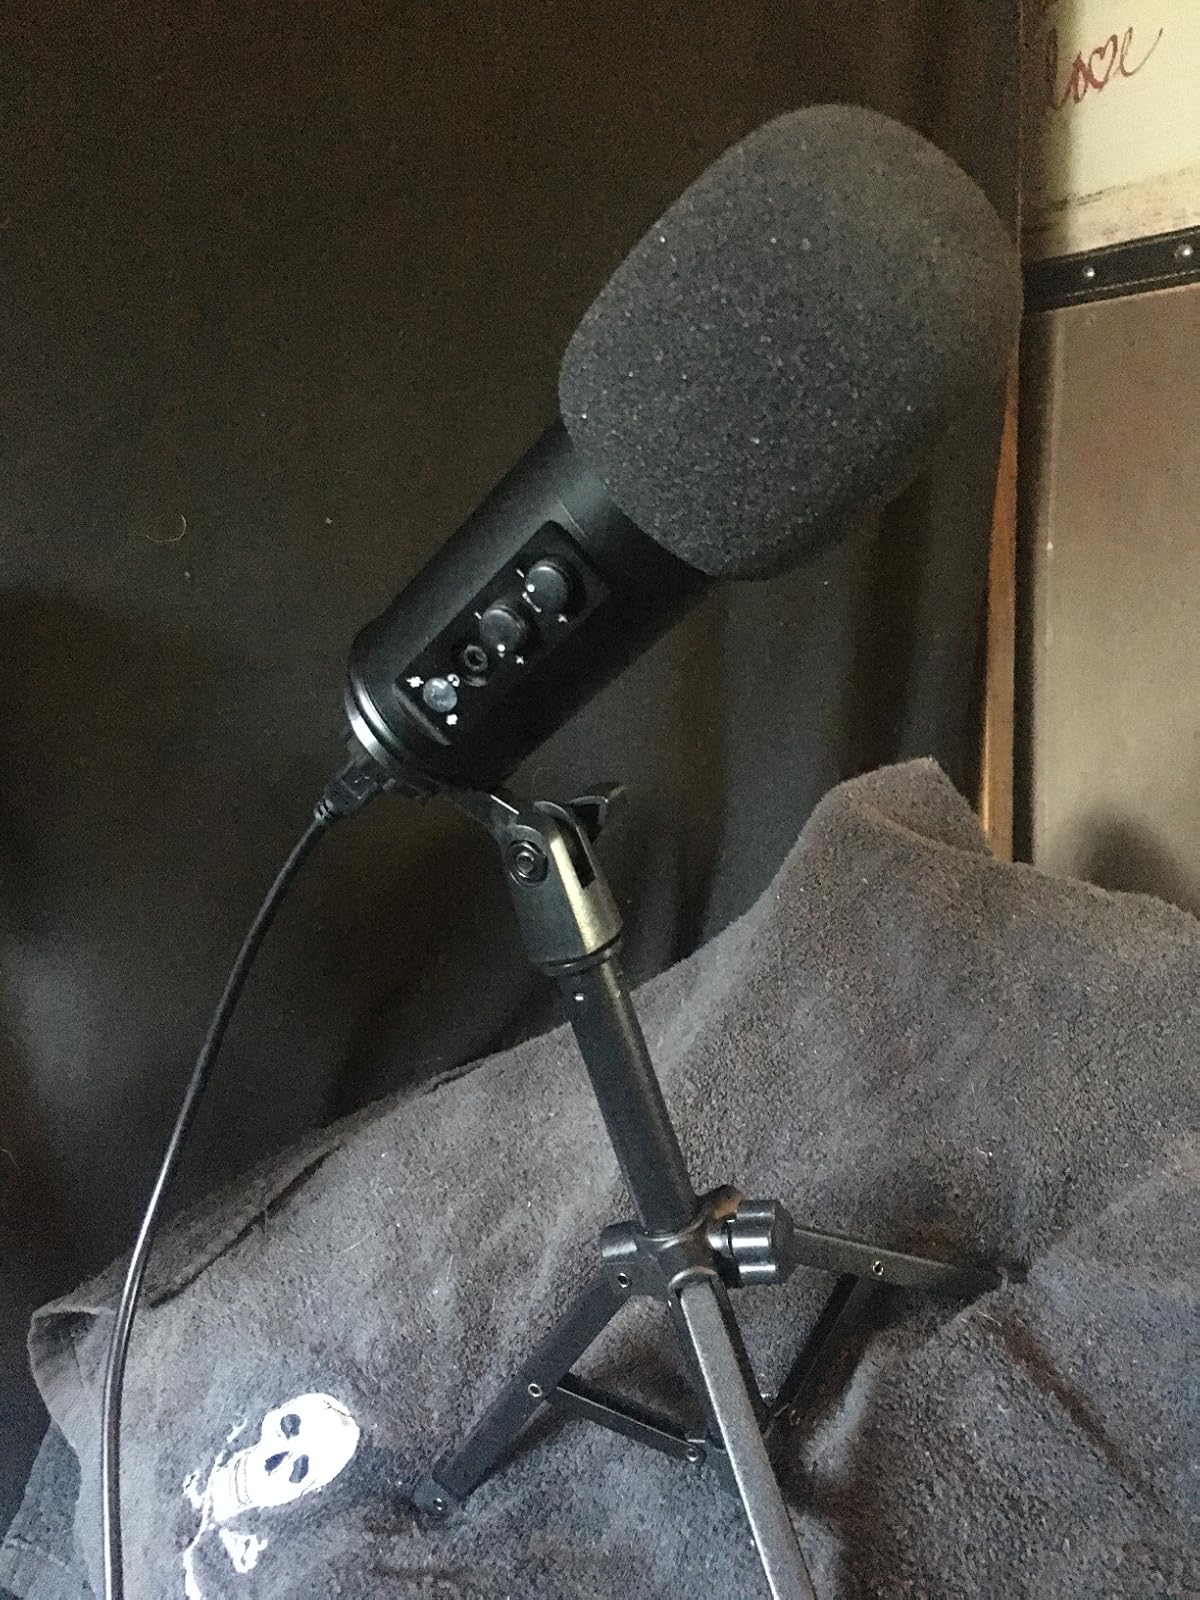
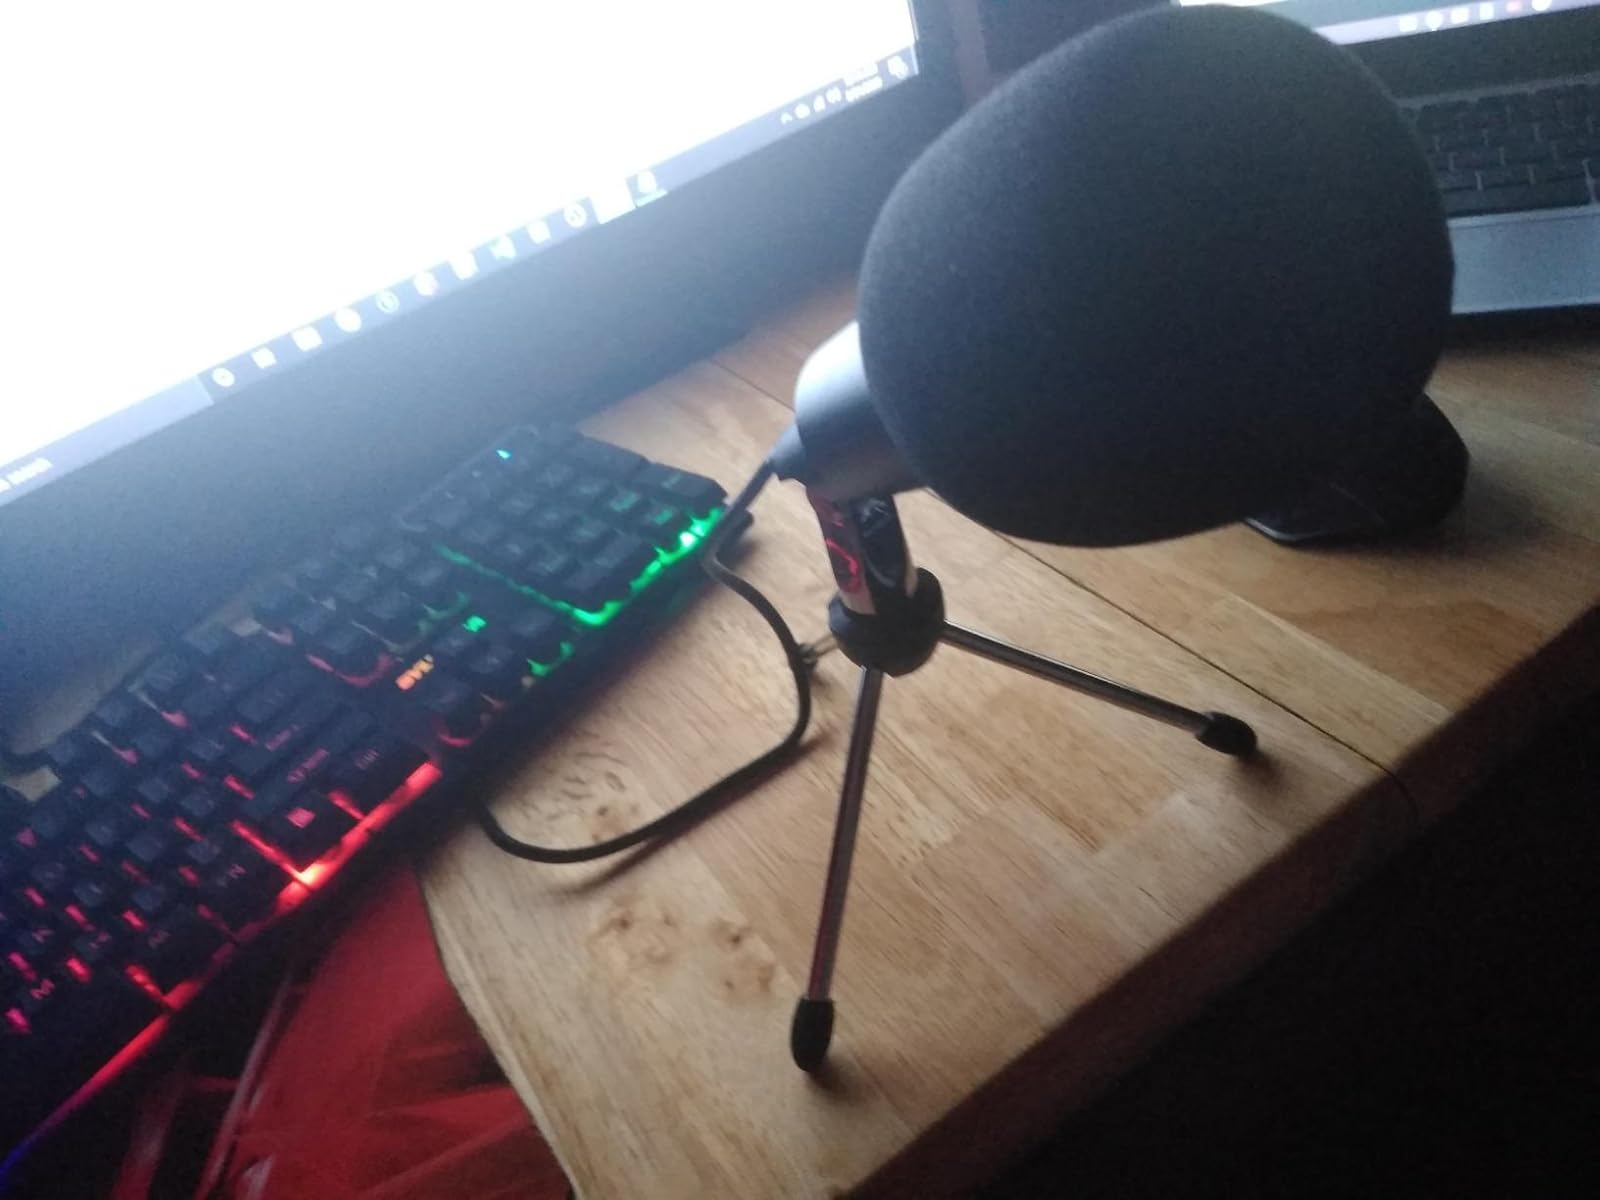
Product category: microphone
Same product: no